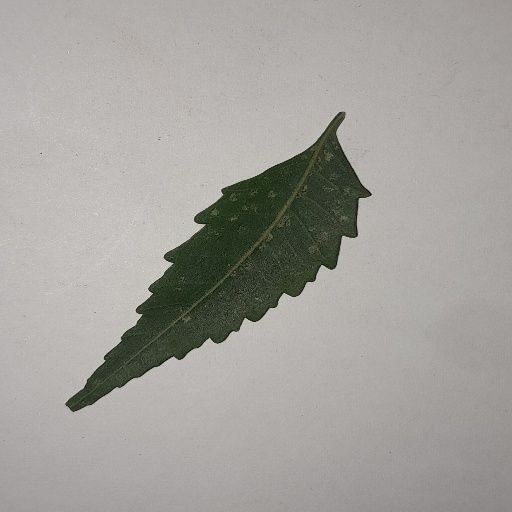
Species: Neem
Leaf condition: Powdery Mildew